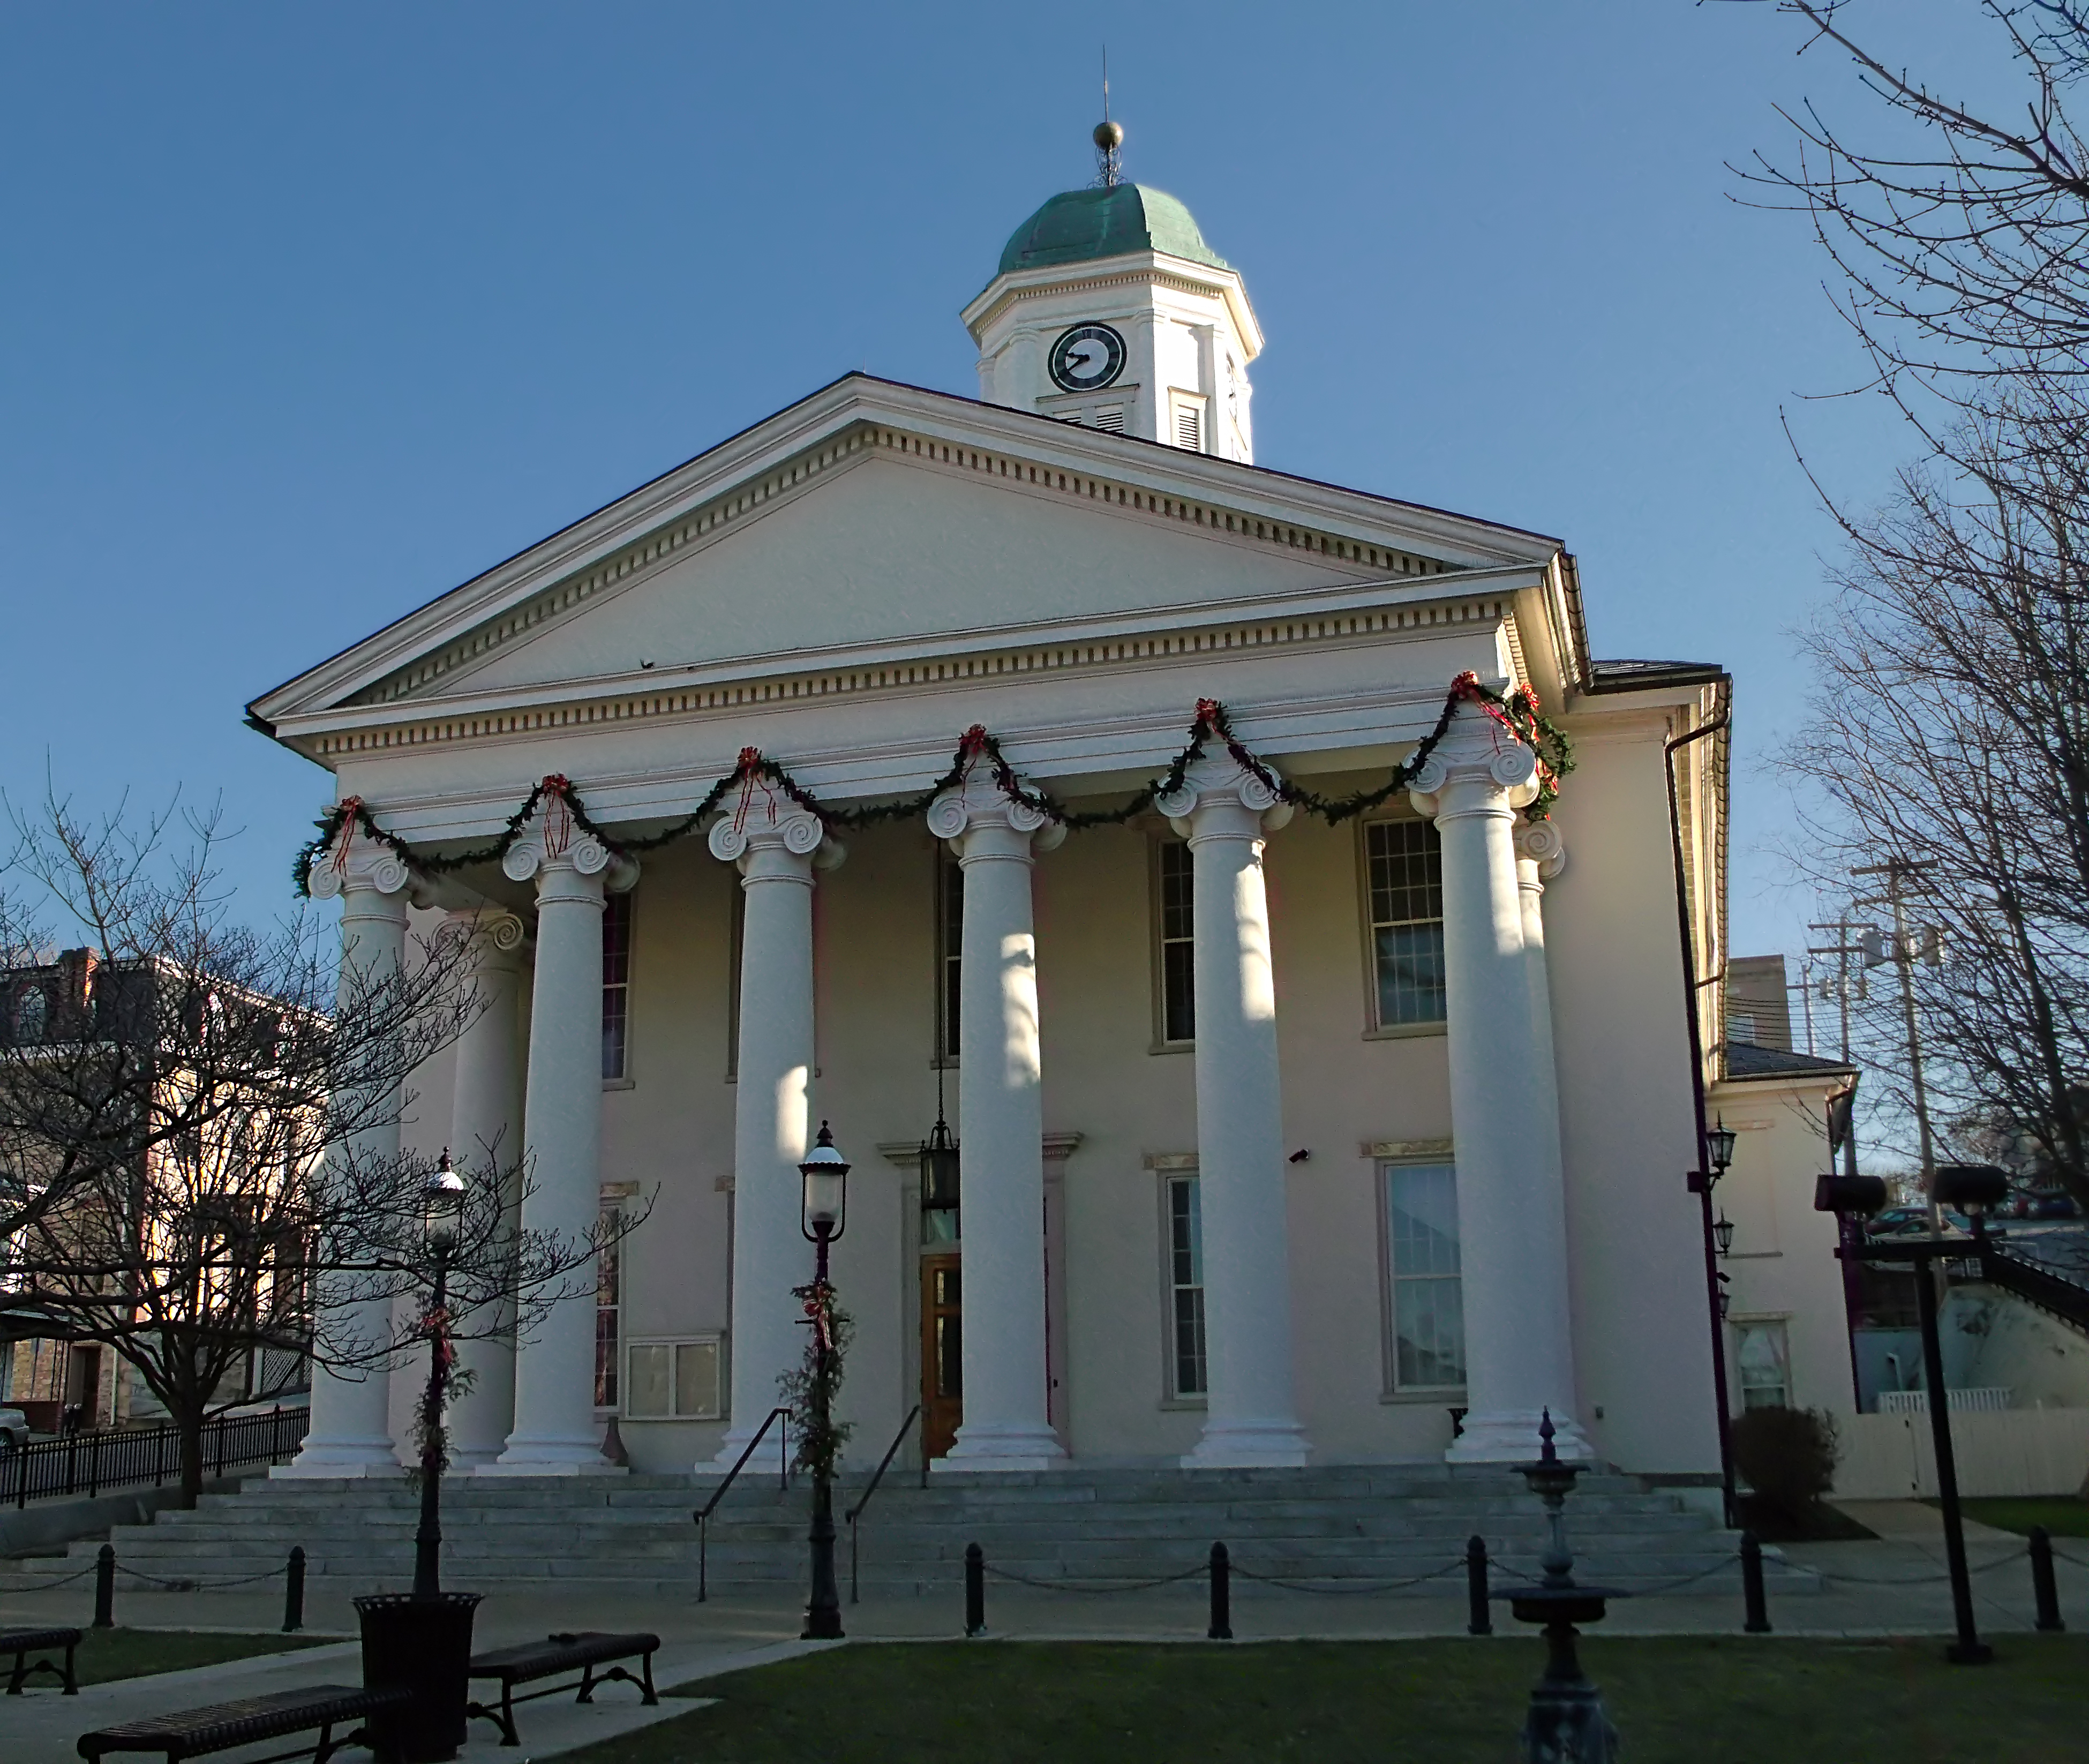
winter, building, landmark, facade, church, chapel, place of worship, creativecommons, monastery, pennsylvania, centrecounty, synagogue, courthouse, bellefonte, centrecountycourthouse